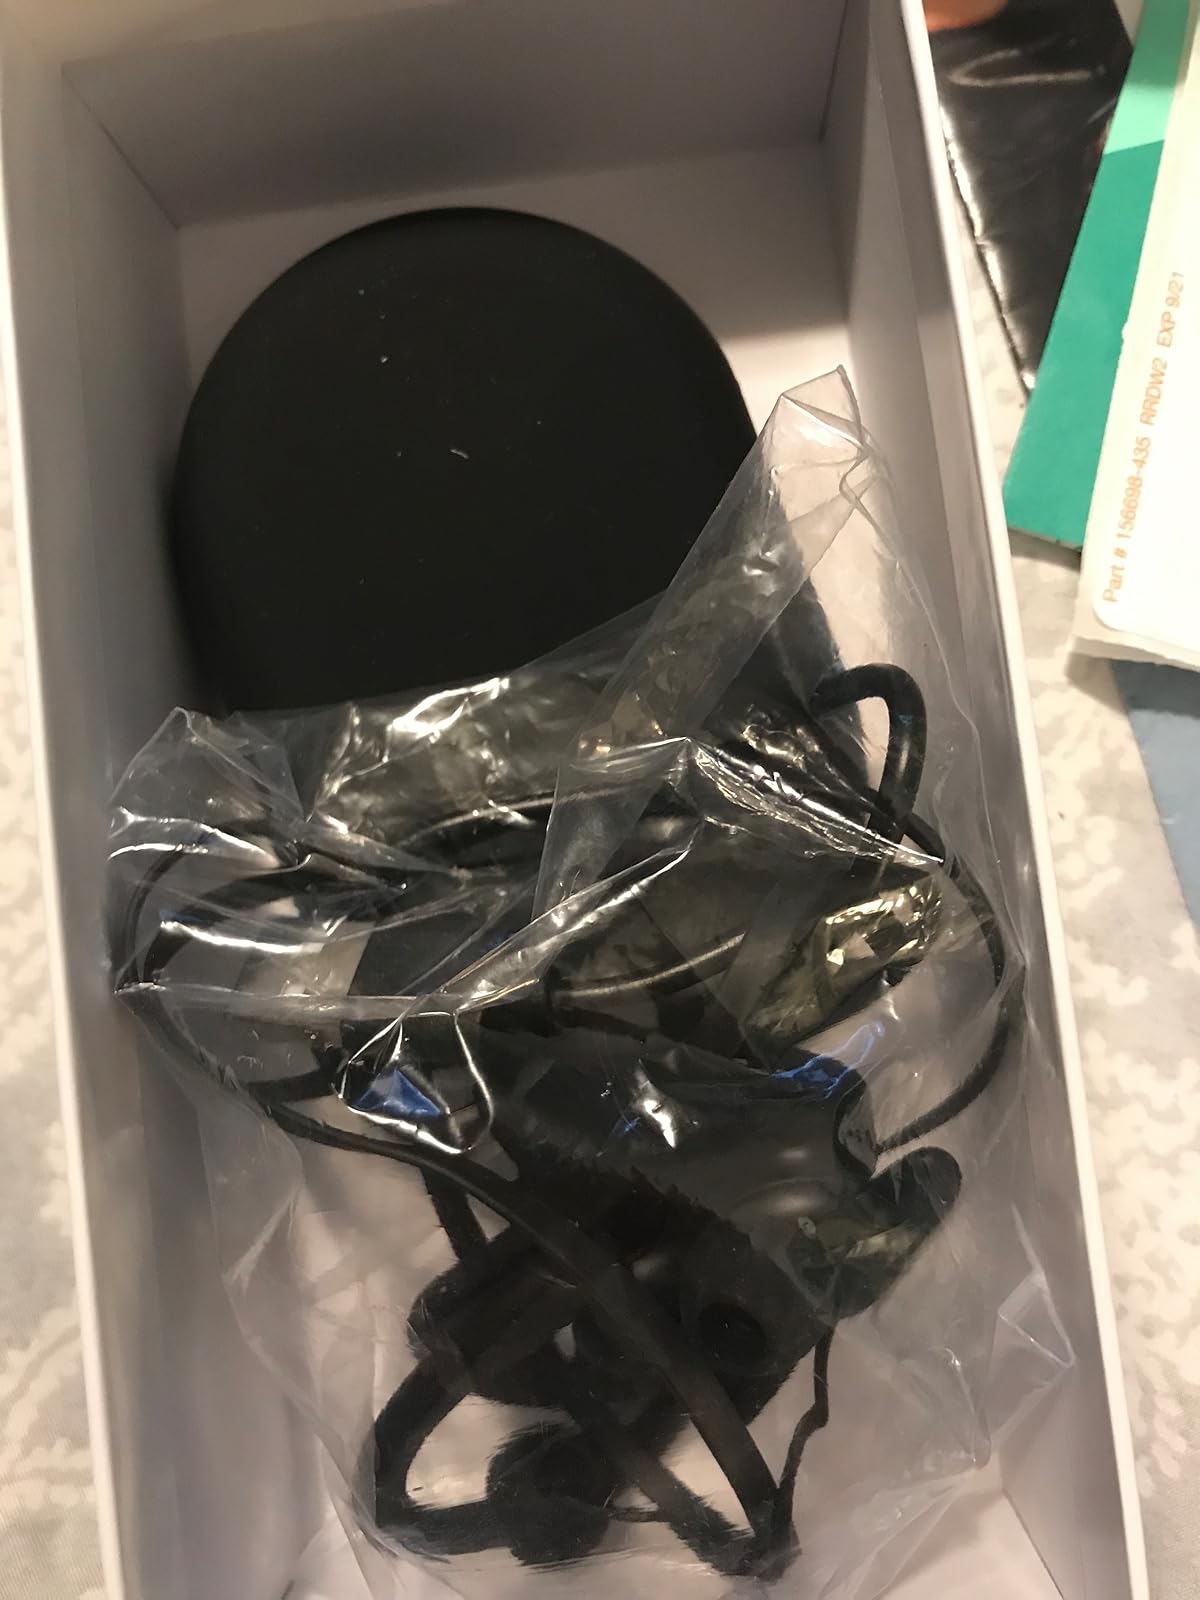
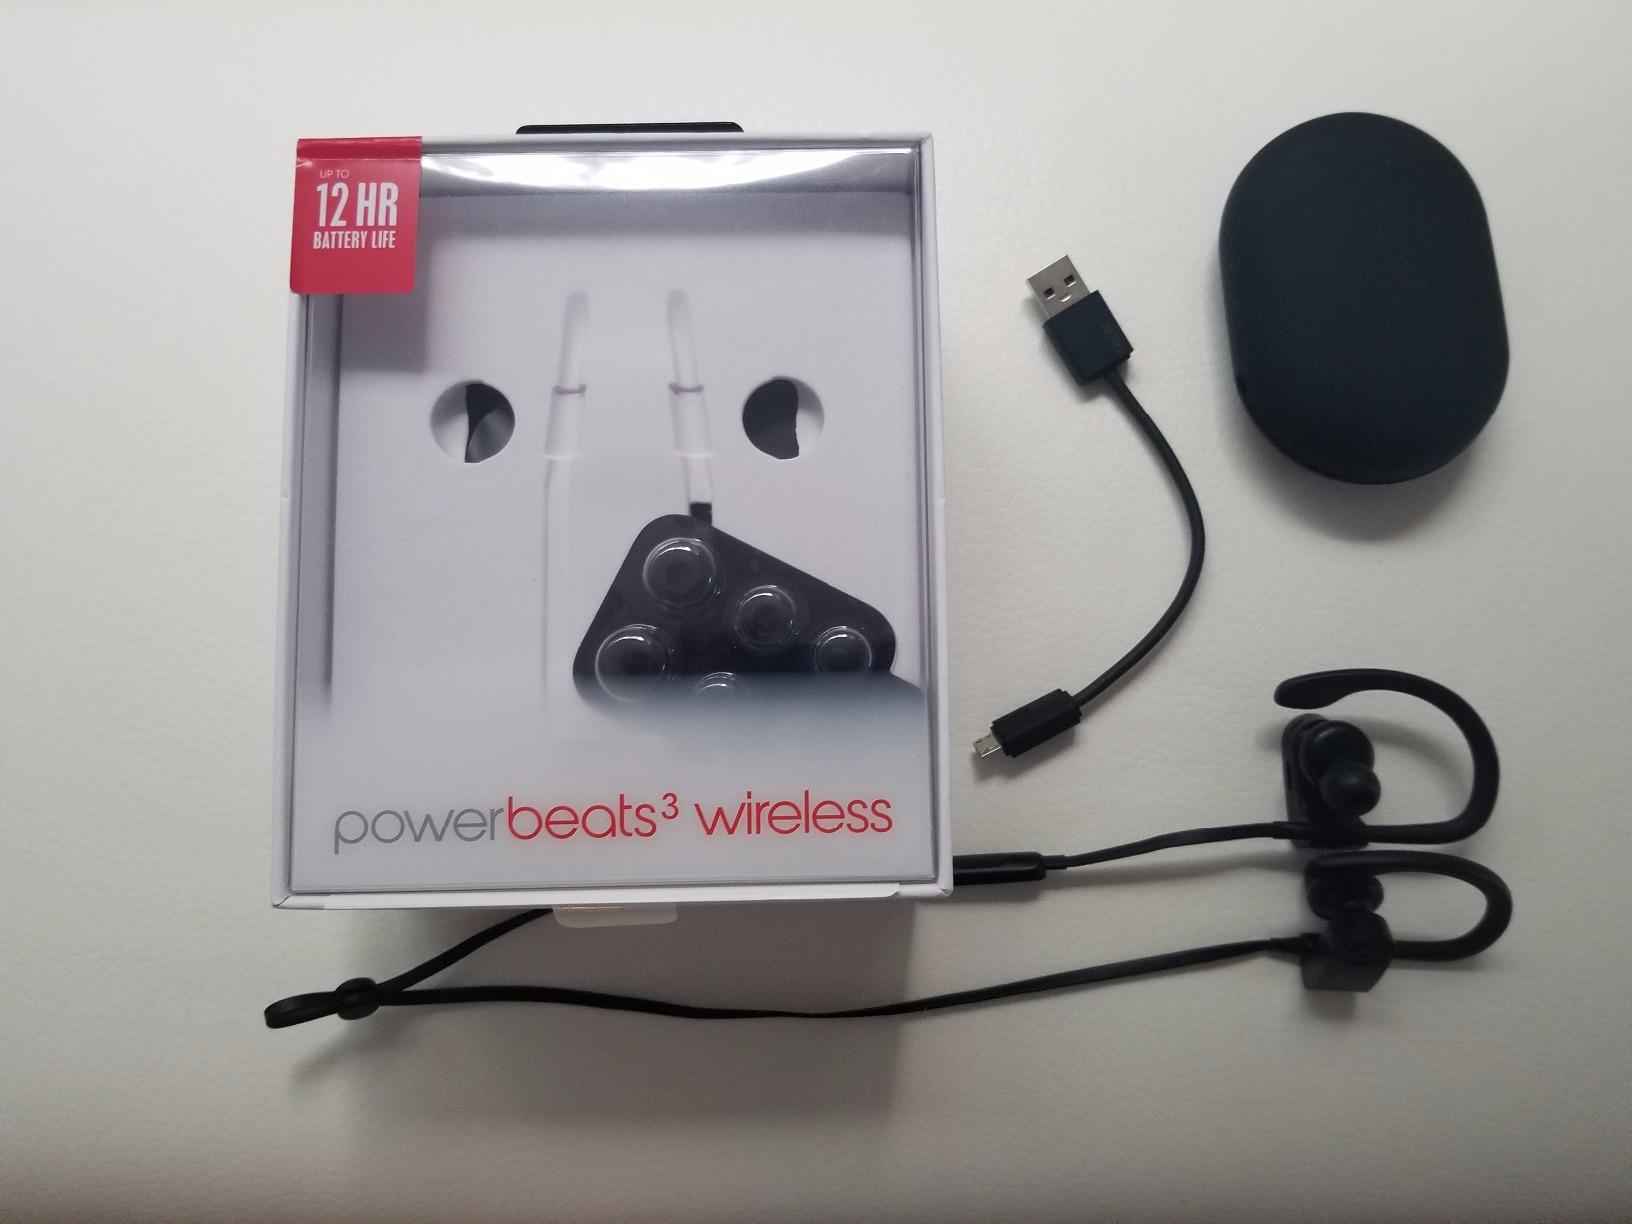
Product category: headphones
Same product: yes